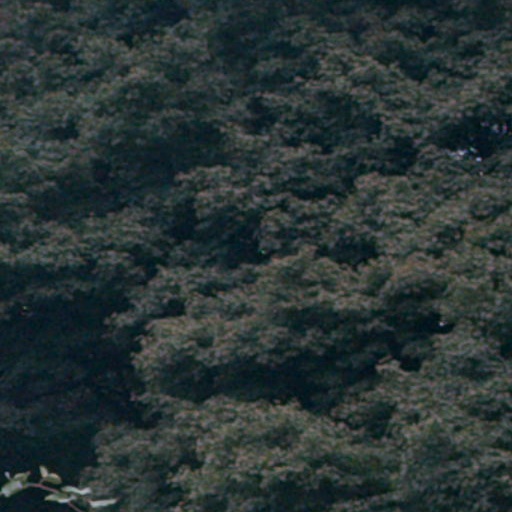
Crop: cassava